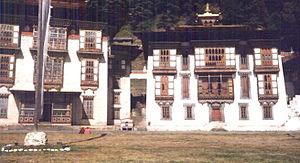
Bumthang est l'un des 20 dzongkhags qui constituent le Bhoutan.